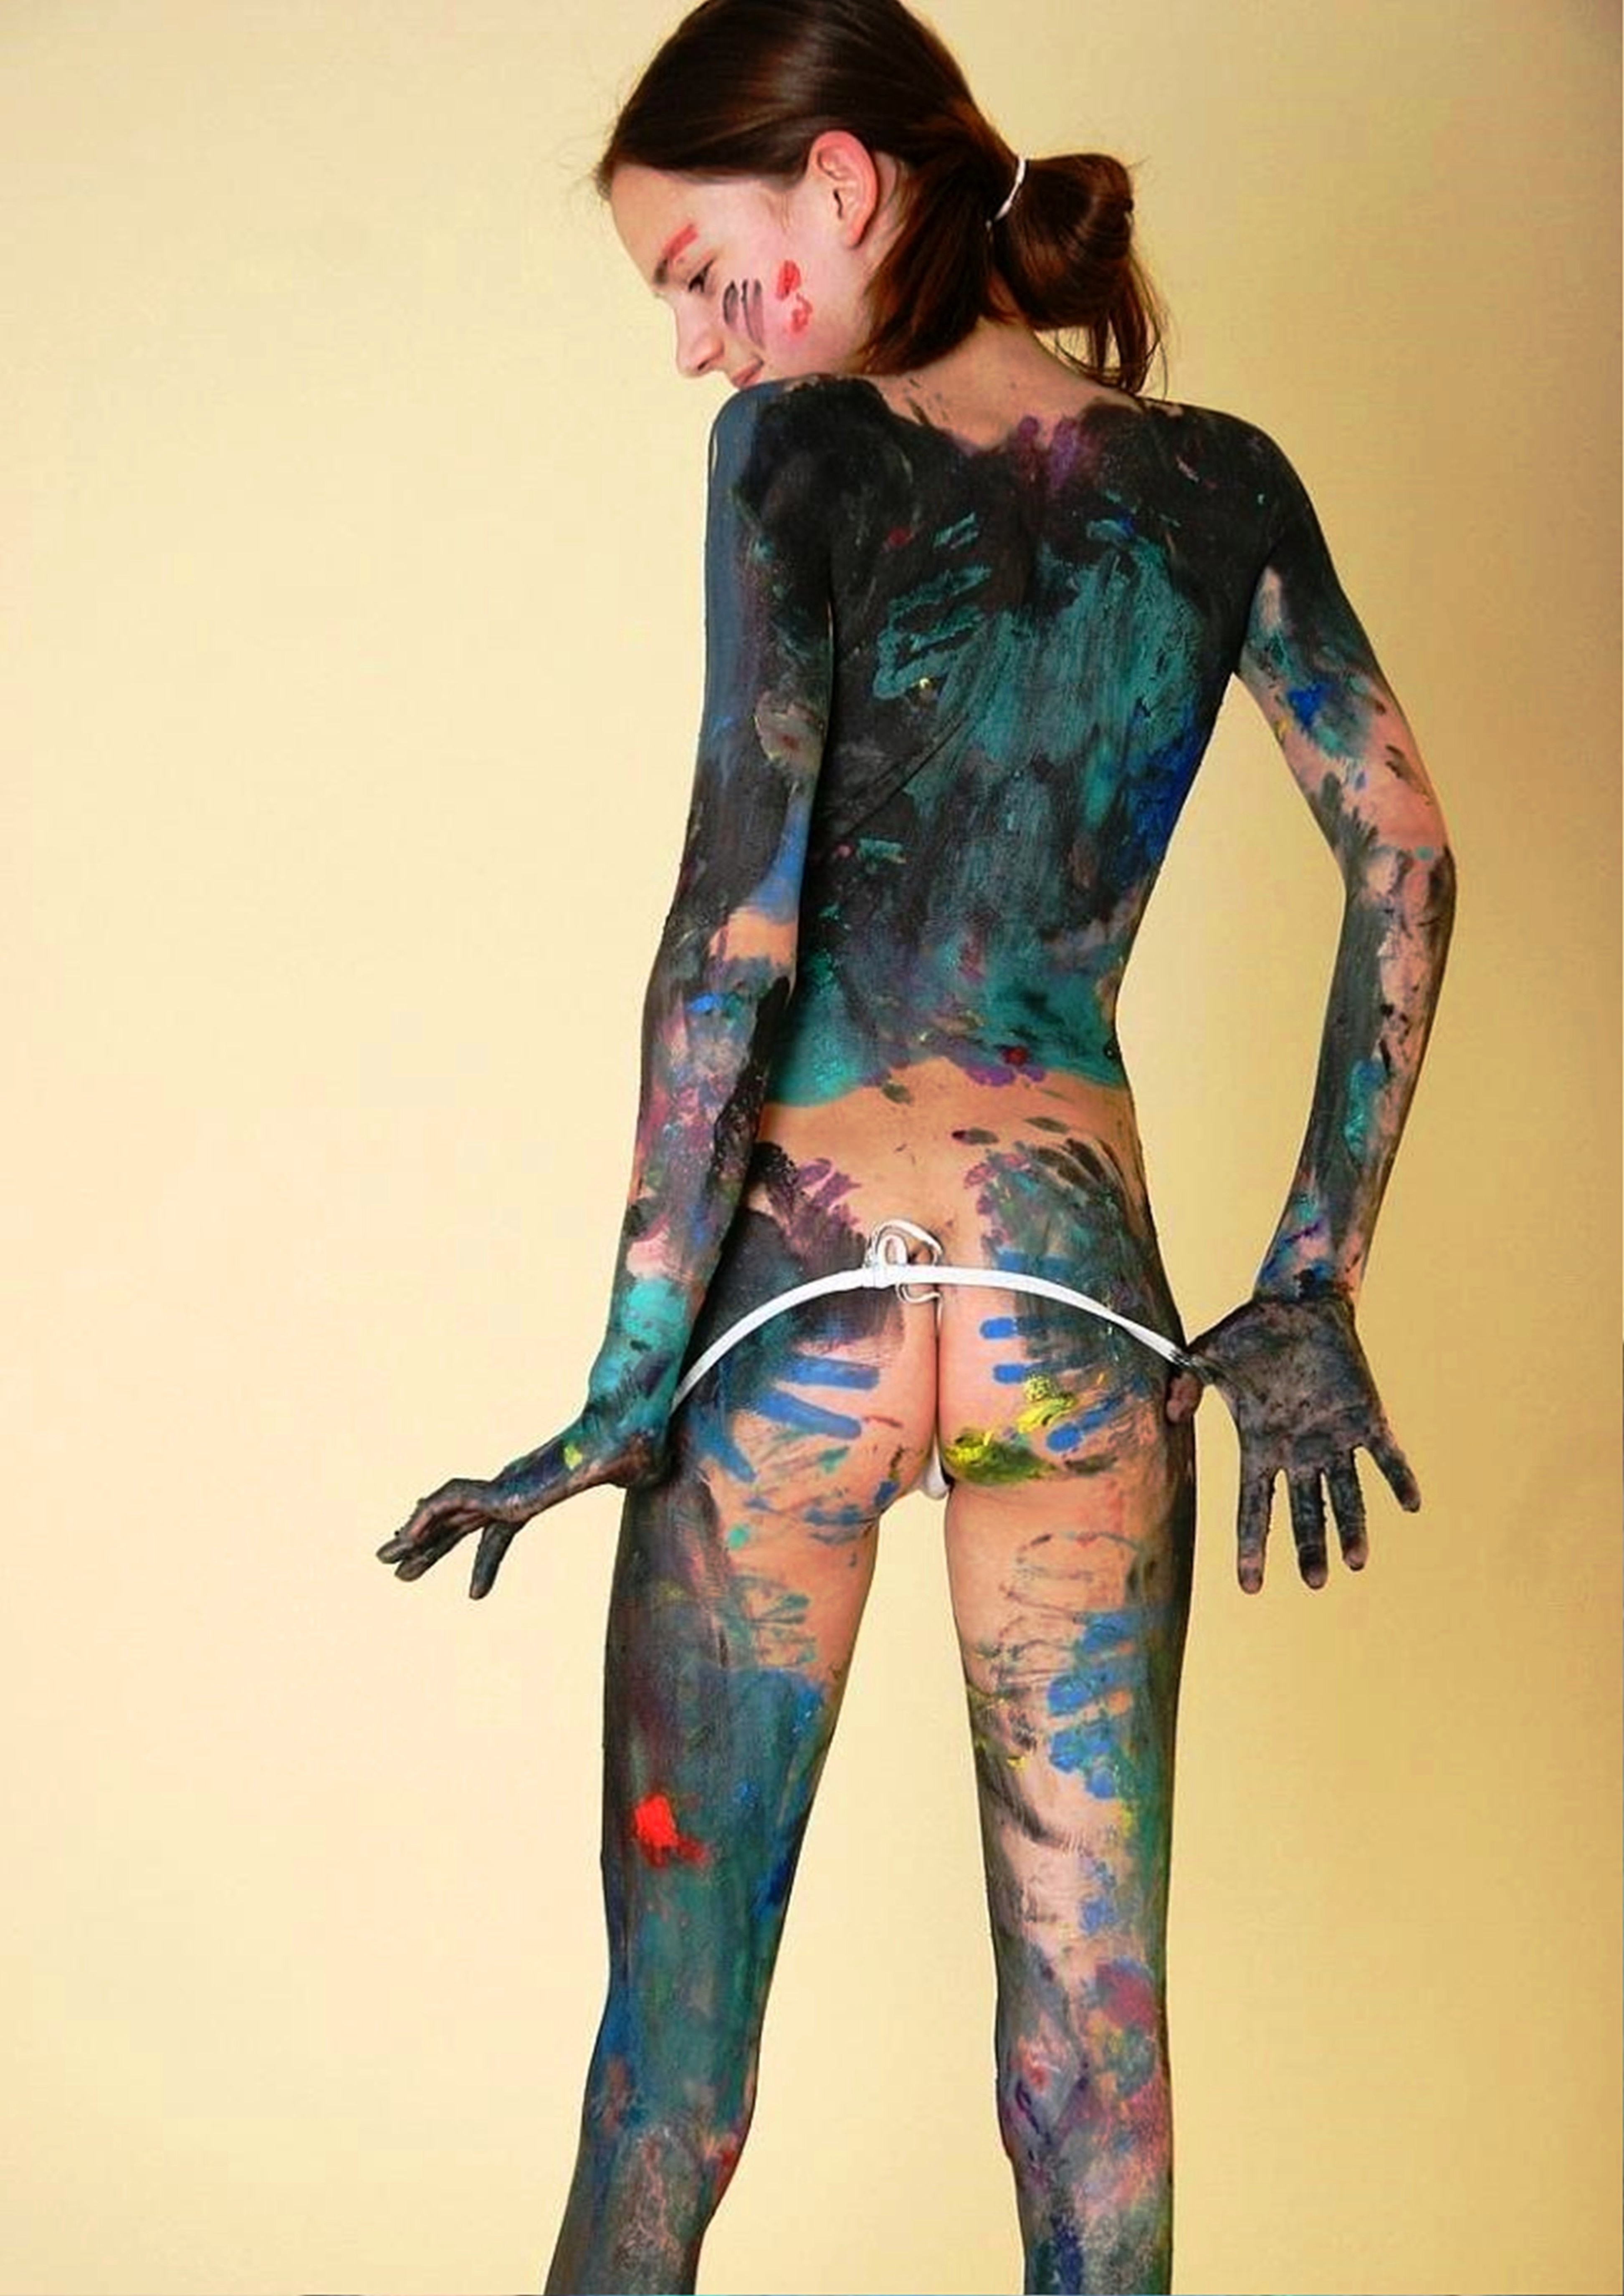
people, girl, woman, hair, cute, sexy, beauty, arm, temporary tattoos, eye, lip, cool, hand, long hair, photo, brown hair, neck, photo shoot, hair coloring, eyelash, play, paint, makeup, artist, color, art, fashion, nudity, cleansing, bath, joint, leg, sleeve, thigh, knee, fashion design, waist, stocking, black hair, tattoo, eyewear, electric blue, latex, human leg, jewellery, necklace, event, chest, trunk, fashion model, pattern, costume design, personal protective equipment, fashion accessory, haute couture, fictional character, visual arts, entertainment, fur, performing arts, leggings, flesh, abdomen, tights, mannequin, performance art, belt, costume, performance, fashion show, scarf, cosplay